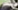
Number: 7